Mehmed IV

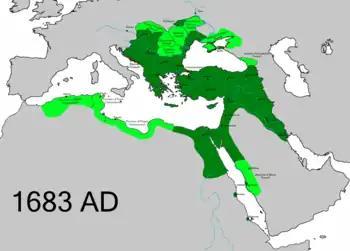
The Ottoman Empire under Mehmed IV. Light green areas are vassal states.

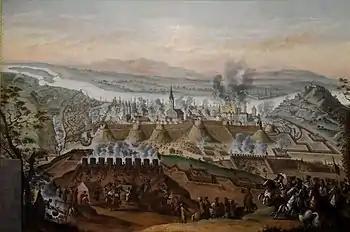
The siege of united Christian forces in Buda, 1686, by Frans Geffels

In May 1675, Mehmed IV's sons Mustafa II and Ahmed III were circumcised and his daughter Hatice Sultan was married. The empire celebrated it with Famous Edirne Festival to mark the occasion. Silahdar Findikli Mehmed Aga described Mehmed as a medium-sized, stocky, white-skinned, sun-burnt face, with a sparse beard, leaning forward from the waist up because he rides a lot.